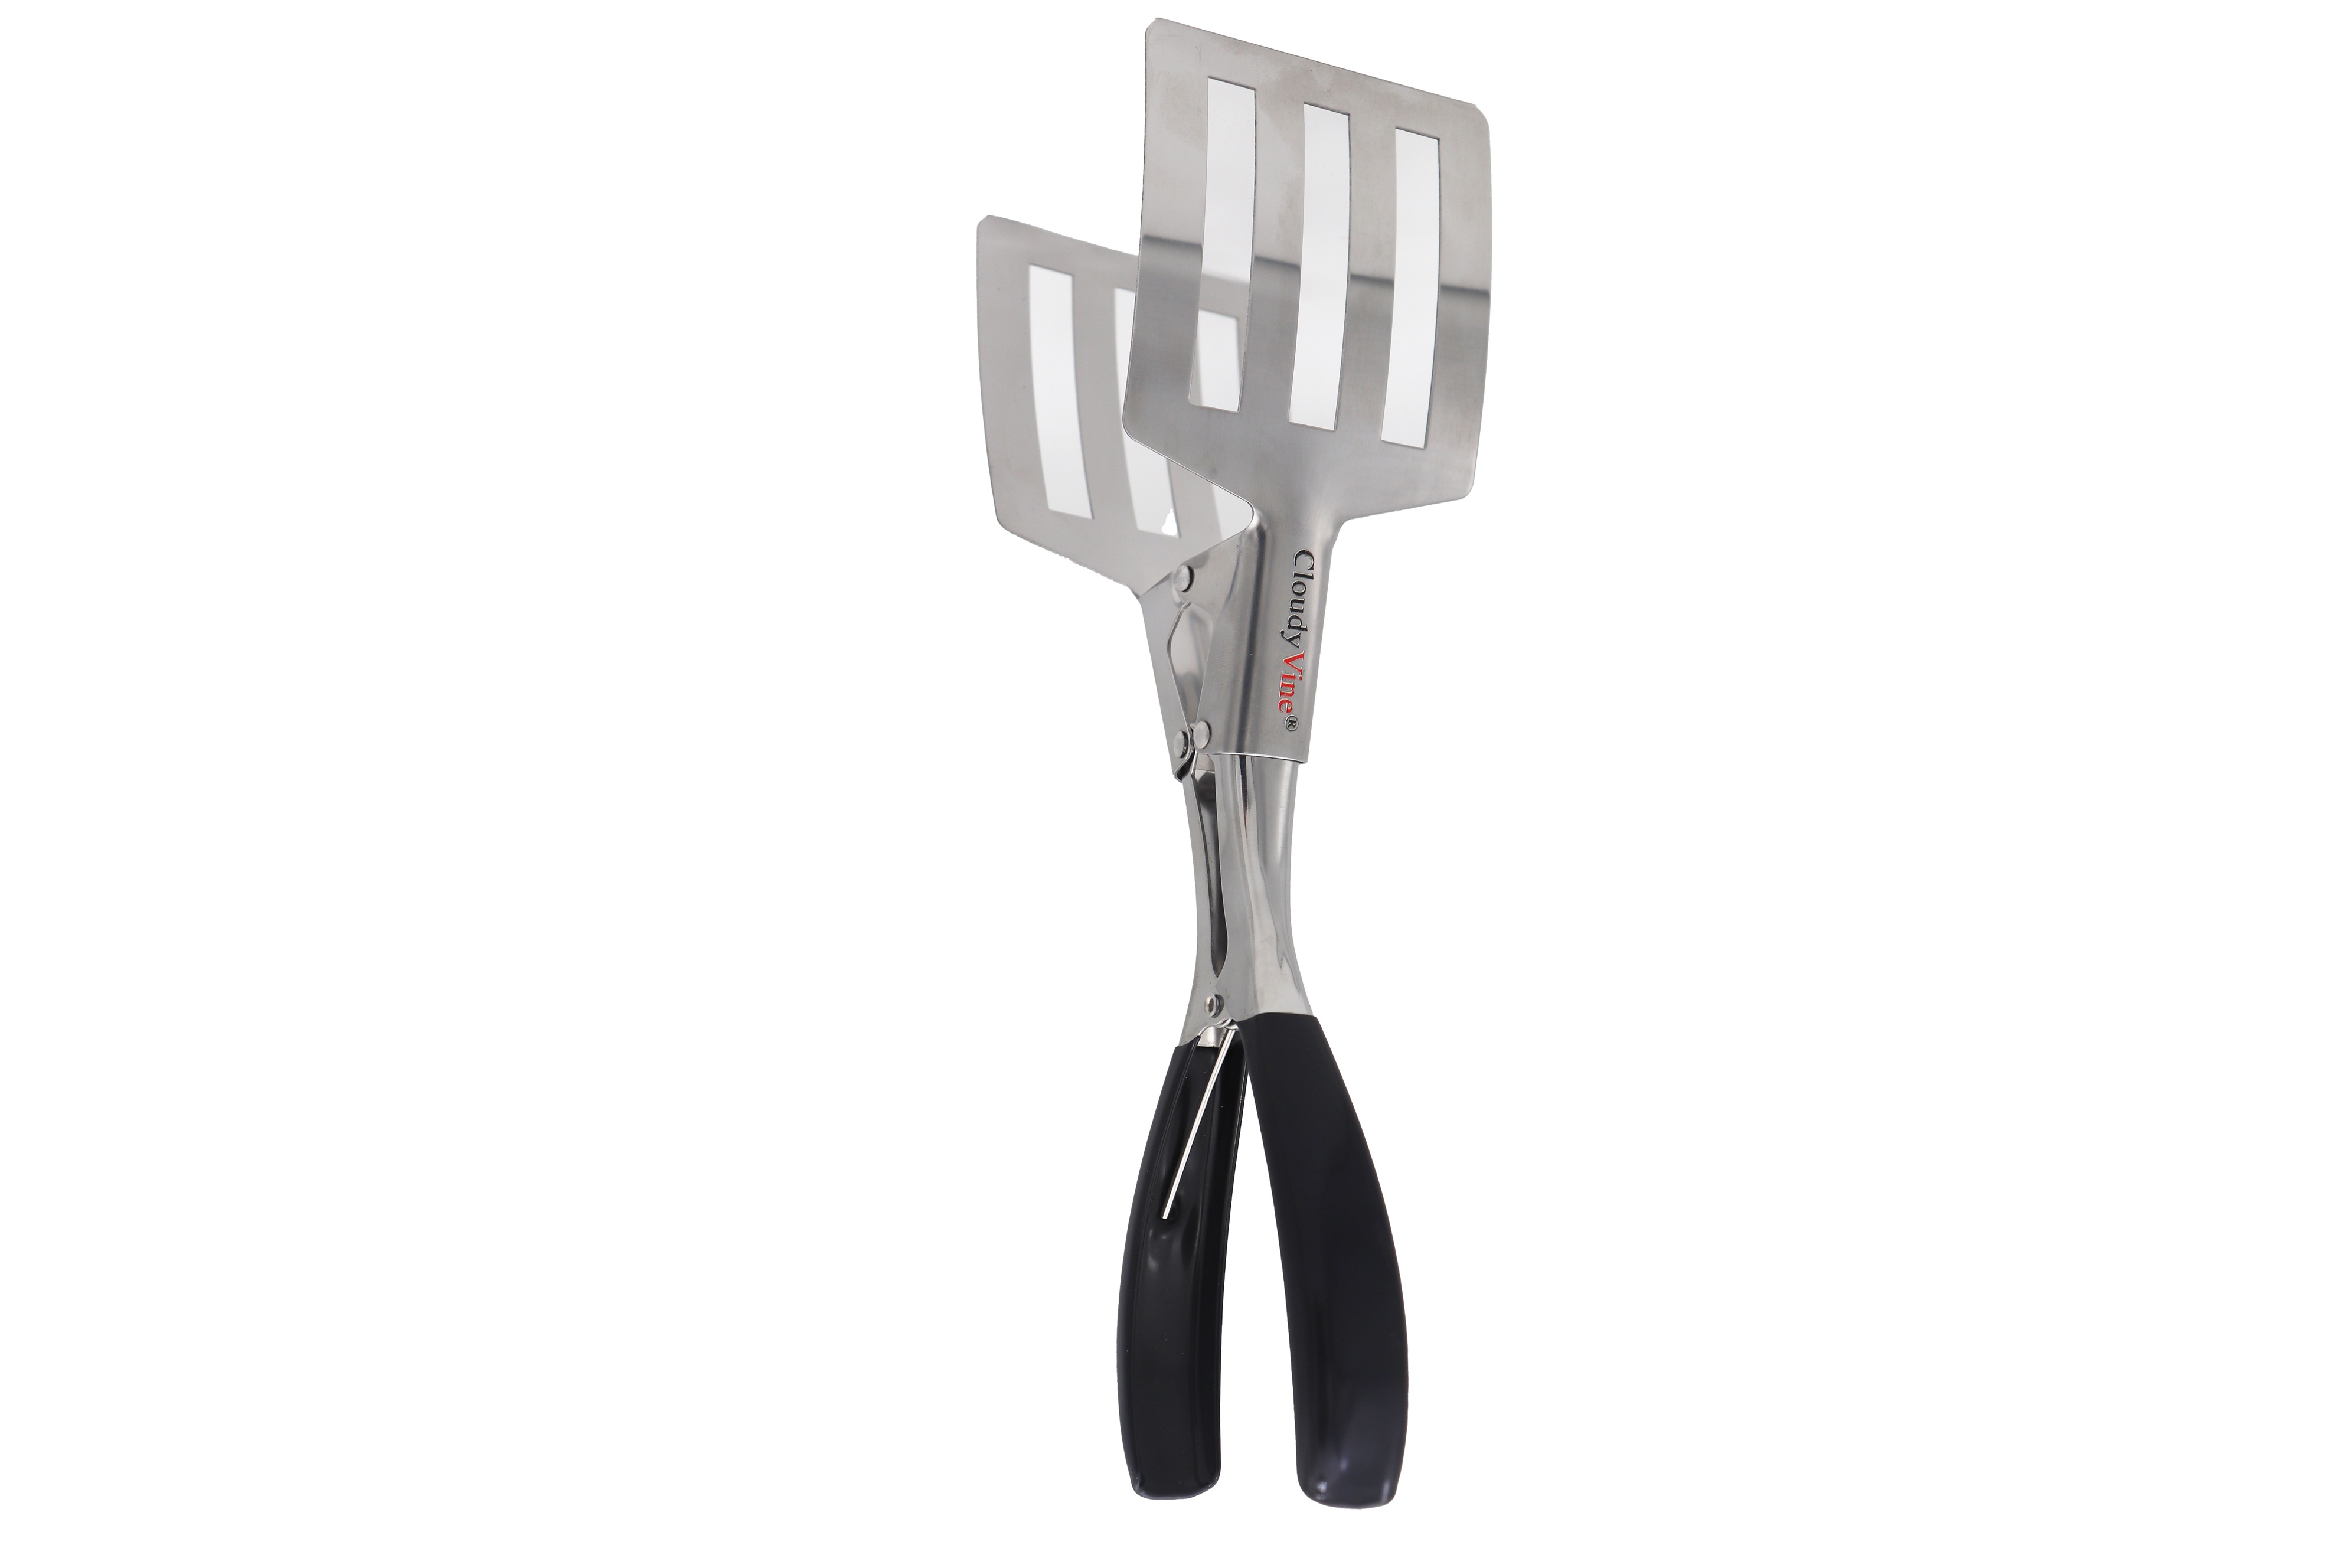
CloudyVine Portable Barbecue & Bread Clip
Product Detail： Stainless Steel BBQ Clip Easy to use
Brand: CloudyVine
Category: Home & Garden > Kitchen & Dining > Kitchen Appliance Accessories > Breadmaker Accessories > Kneading Hooks